Bovine foamy virus

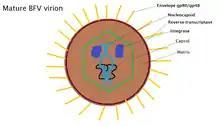
An extremely simple diagram of a mature BFV virion

Bovine foamy virus is an enveloped, spherical virus. The virus particles are approximately 80-100 nm in diameter and contain single-strand, positive-sense RNA: ss(+)RNA. 20% of released virions contain double stranded DNA as a product of late stage reverse transcription. The outer membrane of the virus is covered with a variety of glycoproteins which allow it to interact with its surroundings. Just beyond the envelope is a buffer between the capsid and envelope, known as the protein matrix. The matrix is responsible for maintaining membrane shape as well as participating in the budding process. Inside the matrix lies the capsid, a protein shell that contains viral integrase, reverse-transcriptase and the nucleocapsid, inside of which lives the viruses' genetic material. Due to the viruses' tendency to bud into the endoplasmic reticulum, the virions tend to display immature protein characteristics around the core as well as unique "glycoptorien" spikes on the surface of the membrane. BFV particles also possess electron-lucent membranes which are easily crossed by electrons.